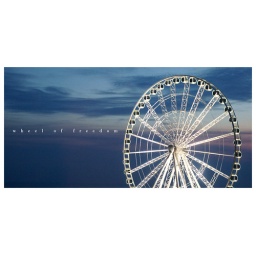
Took this photo in my car during traffic jam on bridge :)